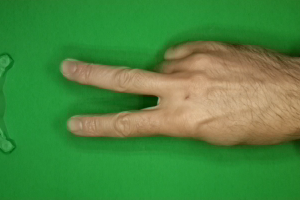
Label: scissors